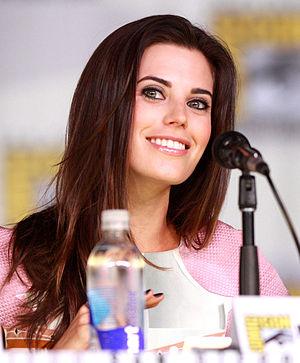
Meghan Ory, née le 20 août 1982, est une actrice canadienne.
Intelligence est une série télévisée américaine en treize épisodes de 42 minutes créée par Michael Seitzman diffusée entre le 7 janvier 2014 et le 31 mars 2014 sur le réseau CBS et en simultané au Canada sur le réseau CTV, puis sur CTV Two.